Hino TH-series

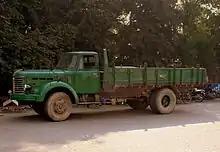
1964-1968 Hino TA14 in Myanmar, with the curved windshield

In 1964 or 1965 the split flat windshield was changed to a still divided but curved unit without a pillar in the center. At the same time, the doors were changed to a taller, more square design with a ventilation window.